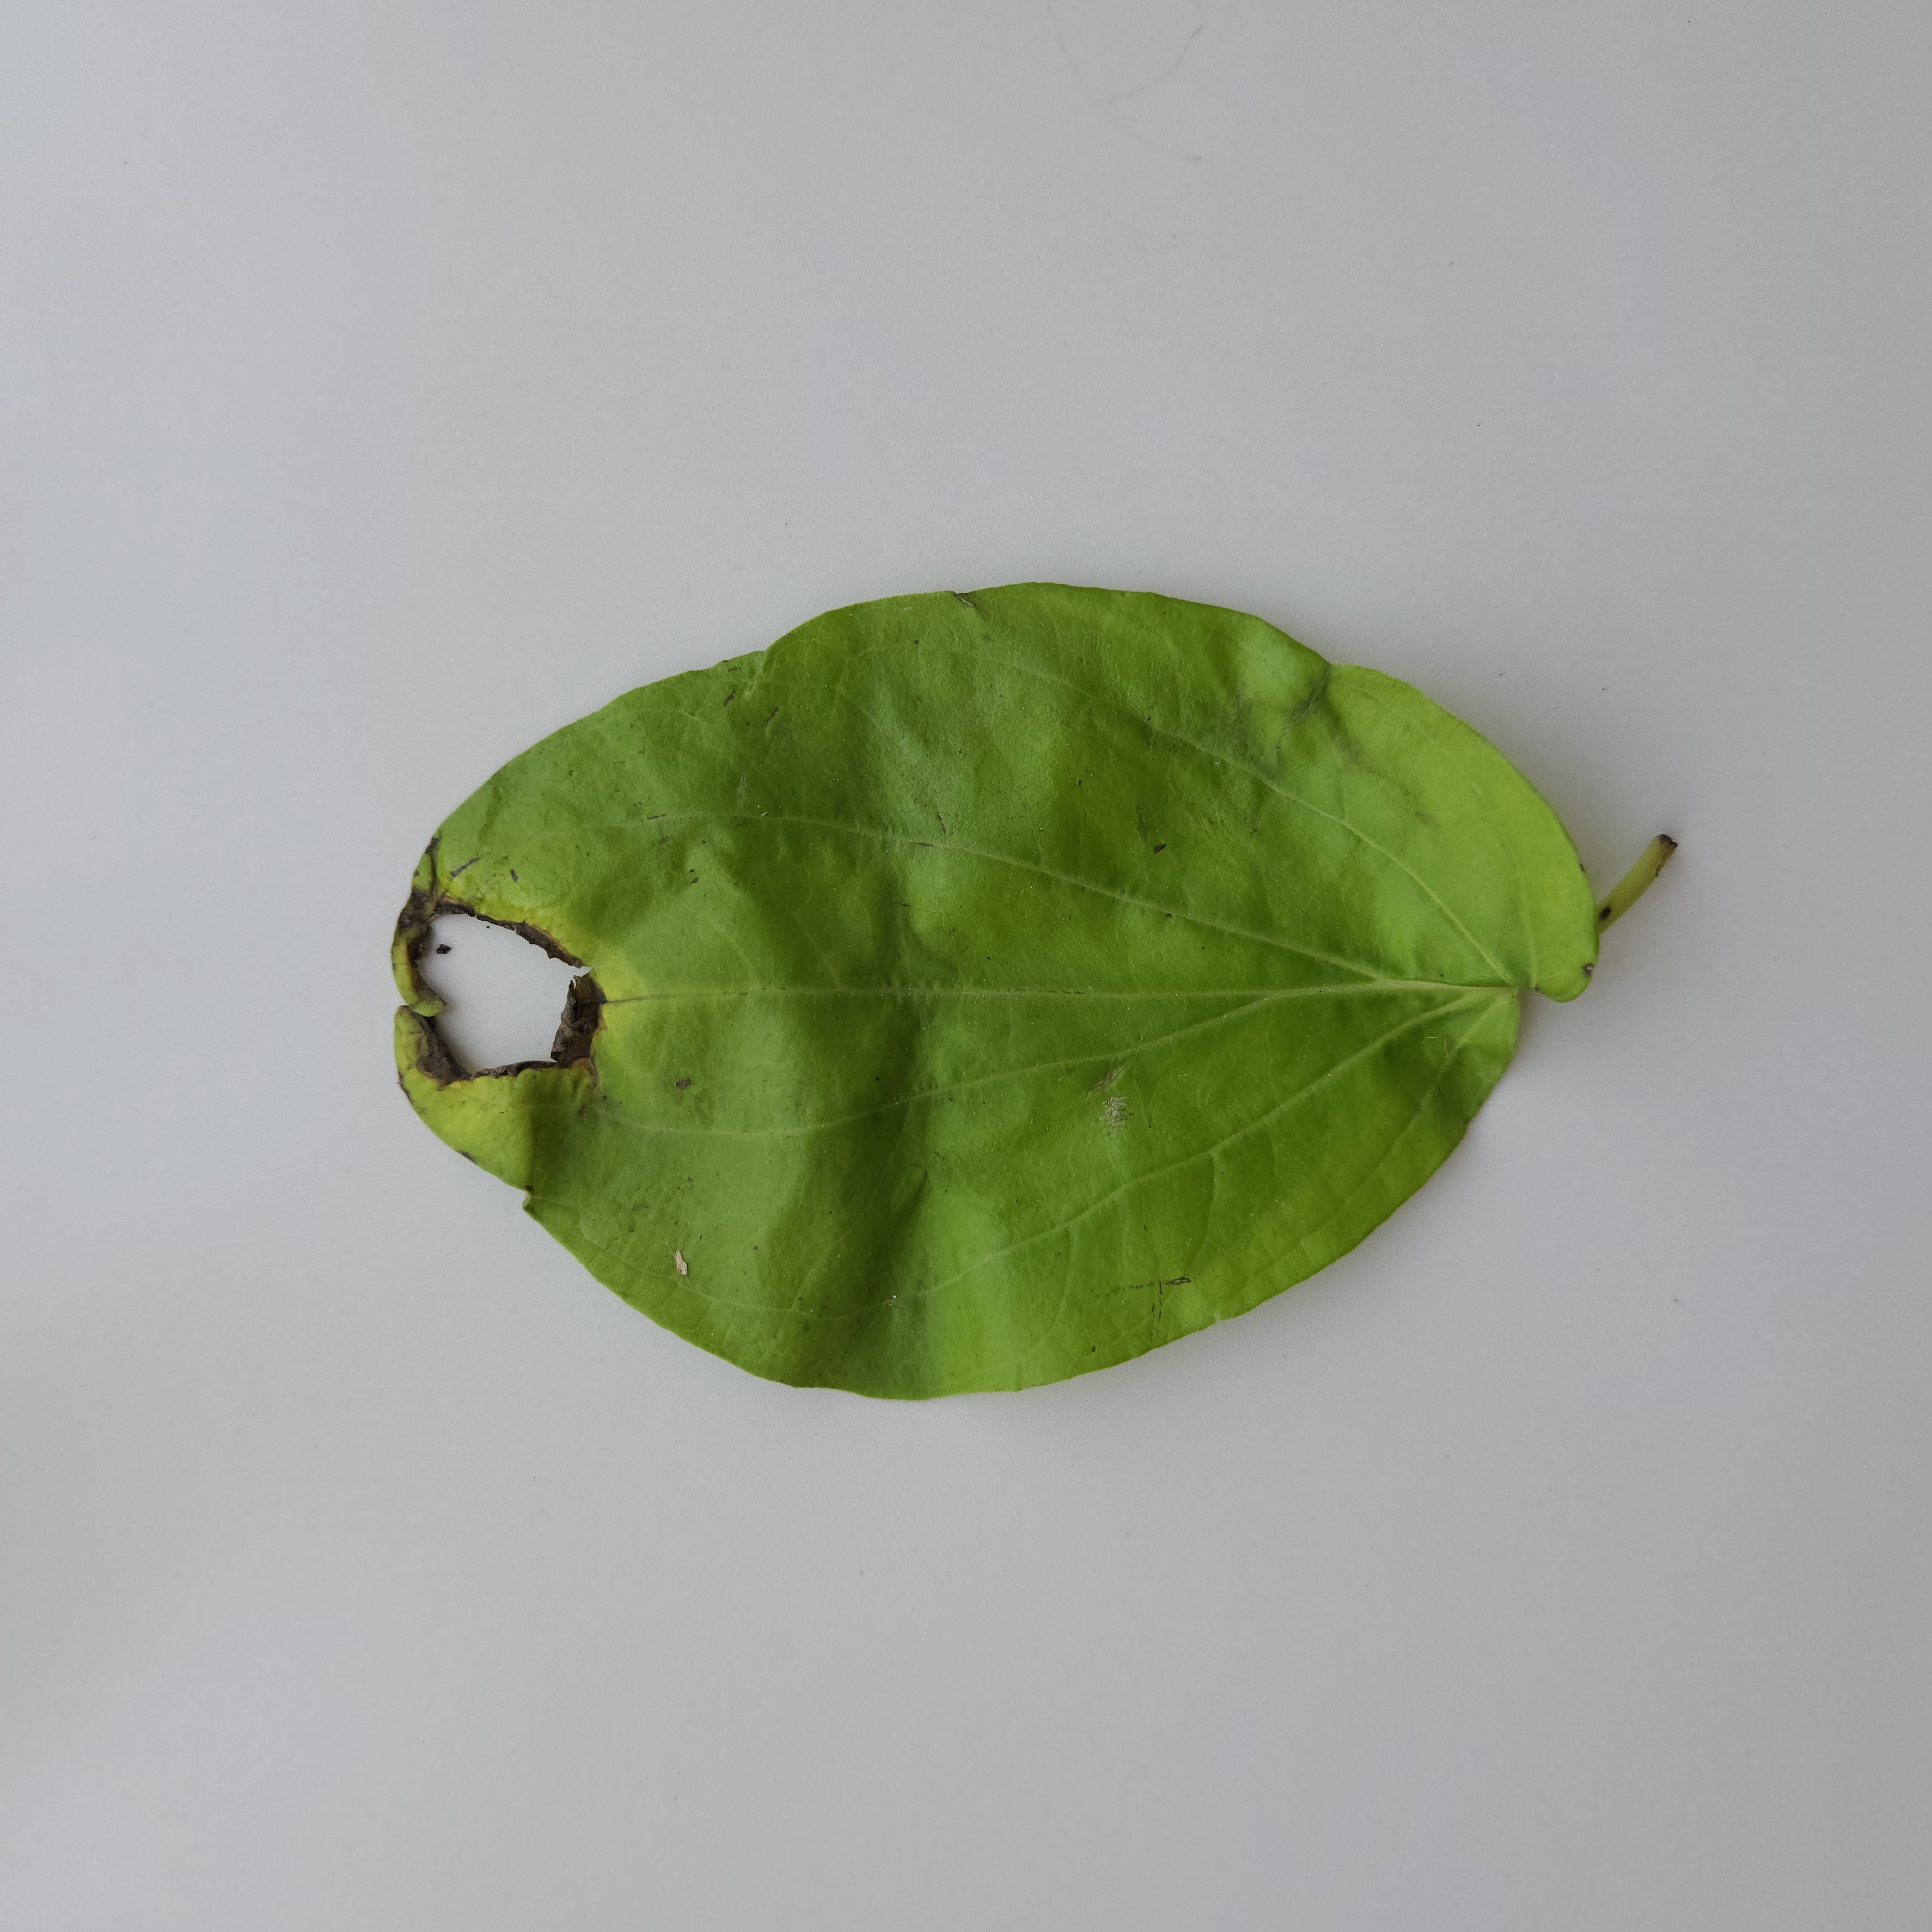
Label: Diseased